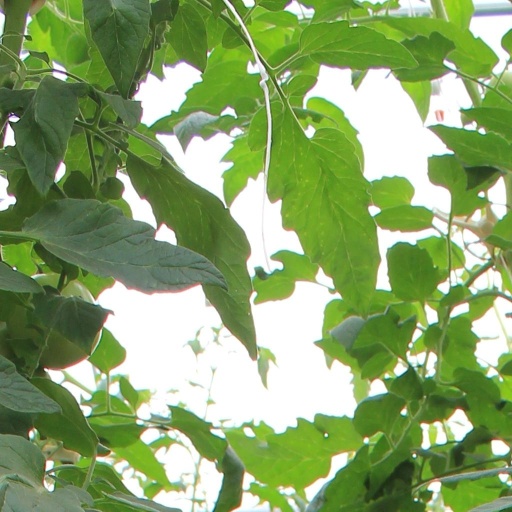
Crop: tomato